Patrick Köllner

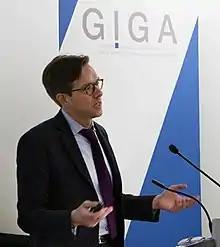
Prof. Dr. Köllner at the Hamburg night of knowledge in 2017

Patrick Köllner (born March 10, 1968, in Hamburg) is a German political scientist.